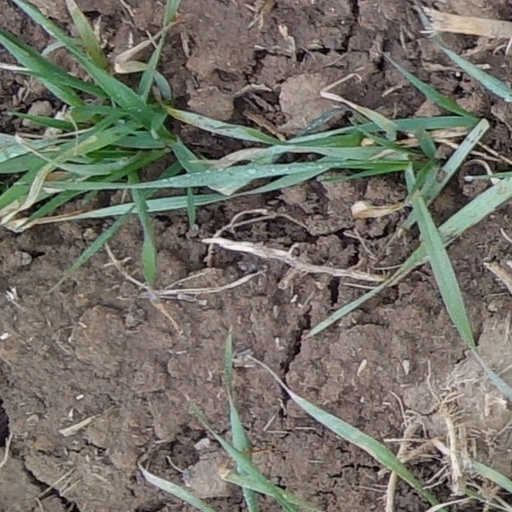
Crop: wheat